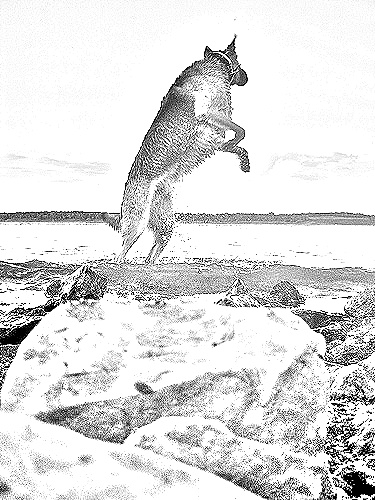
Portrait style: Sketch Portrait